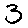
Label: 3